Michael W. Smith

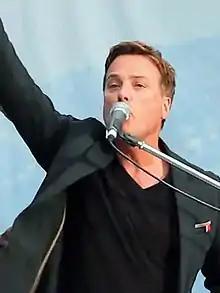
Michael W. Smith performing in June 2014

In 2014, Smith released three albums, "Hymns", "Sovereign", and "The Spirit of Christmas". "Hymns" is Smith's first effort at doing his own rendition of traditional hymns, and it was released exclusively at Cracker Barrel Old Country Store on March 24, 2014. The album sold 12,000 copies in its first week of release and debuted at No. 24 on the US "Billboard" 200. It was also the best-selling Christian music album for the week of April 19, 2014, and won a 2014 Dove Award for "Inspirational Album of the Year". "Sovereign", released on May 13, 2014, is his first studio worship album and his first album released through Capitol Records, after leaving his long-time label Reunion Records in 2013. The album sold almost 16,000 copies in its first week, and debuted at No. 10 on the "Billboard" 200, making it the highest-charting album in his career as of 2014. "The Spirit of Christmas", officially released as "Michael W. Smith & Friends: The Spirit of Christmas", is Smith's first duet album. Released on September 30, 2014, it features duets with Carrie Underwood, Lady Antebellum, Little Big Town, Jennifer Nettles, Martina McBride, Vince Gill, Bono, Amy Grant, and Michael McDonald. The album marks Smith's third new album in 2014 to enter the Billboard 200, peaking at No. 16 . It also won a 2015 Dove Award for "Christmas Album of the Year".